James Forrestal

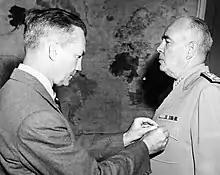
Secretary of the Navy Forrestal pins Admiral Jonas H. Ingram with a Gold Star in lieu of a third Distinguished Service Medal on May 21, 1946.

The court convened on July 24, 1944, and held daily sessions in Washington, D.C., San Francisco and Pearl Harbor. After interviewing numerous witnesses, it completed its work on October 19, 1944. Its report to the Navy Department largely exonerated Rear Admiral Husband E. Kimmel, commander in chief of the Pacific Fleet at the time of the attack. The court found that Kimmel's decisions had been correct given the limited information available to him, but criticized then-Chief of Naval Operations Harold R. Stark for failing to warn Kimmel that war was imminent. The court concluded that "based upon the facts established, the Court is of the opinion that no offenses have been committed nor serious blame incurred on the part of any person or persons in the naval service." Because the court's findings implicitly revealed that American cryptographers had broken the Japanese codes, a critical wartime secret, the court's report was not made public until after the end of the war.